Symphyotrichum lateriflorum

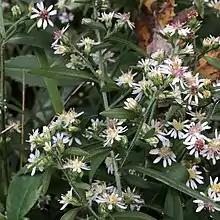
"S. lateriflorum" plant showing a zigzag growing pattern

"Symphyotrichum lateriflorum" var. "tenuipes" is commonly called slender-stalked calico aster. It was said by American botanists Henry A. Gleason and Arthur Cronquist to be a lax plant, with wiry stems, often larger heads in open panicles, and involucres to . Wiegand first described it as a variety in 1928, "tenuipes" , with slender and "somewhat zigzag" stems, larger heads, and longer rays than the standard form of the species. He attached as holotype a specimen from Dundee, Prince Edward Island, collected in 1912 by Fernald, St. John, stored as in the Gray Herbarium.